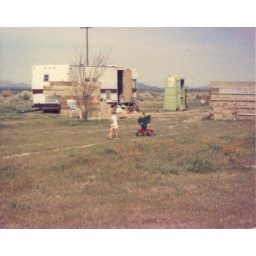
Kenny Jr 3yrs old on 10 acres in California helping plant wind barrier trees